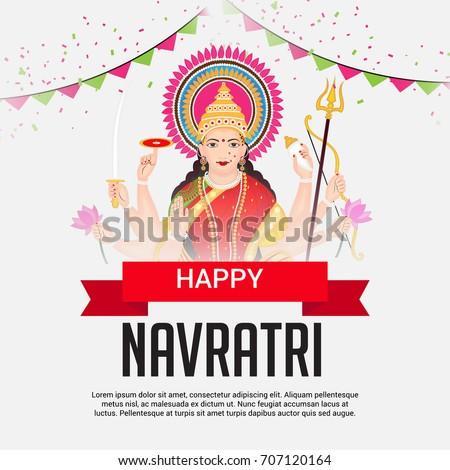
vector illustration of a banner for happy navratri .